Scooby-Doo! and the Witch's Ghost

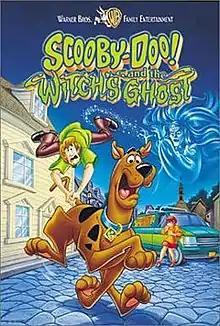
DVD cover

Scooby-Doo! and the Witch's Ghost is a 1999 American direct-to-video animated supernatural horror comedy film, and the second of the direct-to-video films based upon "Scooby-Doo" Saturday morning cartoons. It was produced by Hanna-Barbera Cartoons and Warner Bros. Animation. The film was released on VHS on October 5, 1999, then on DVD on March 6, 2001.